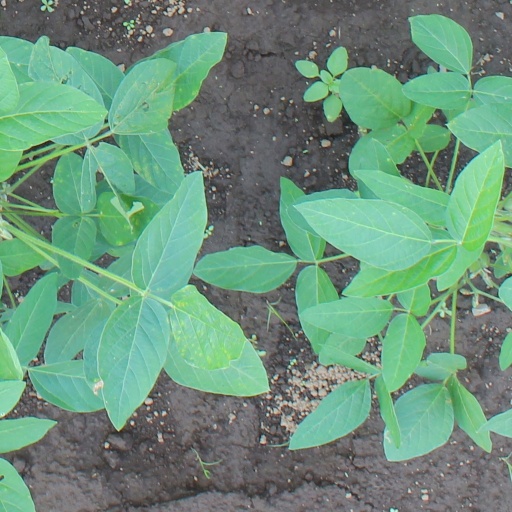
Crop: soybean